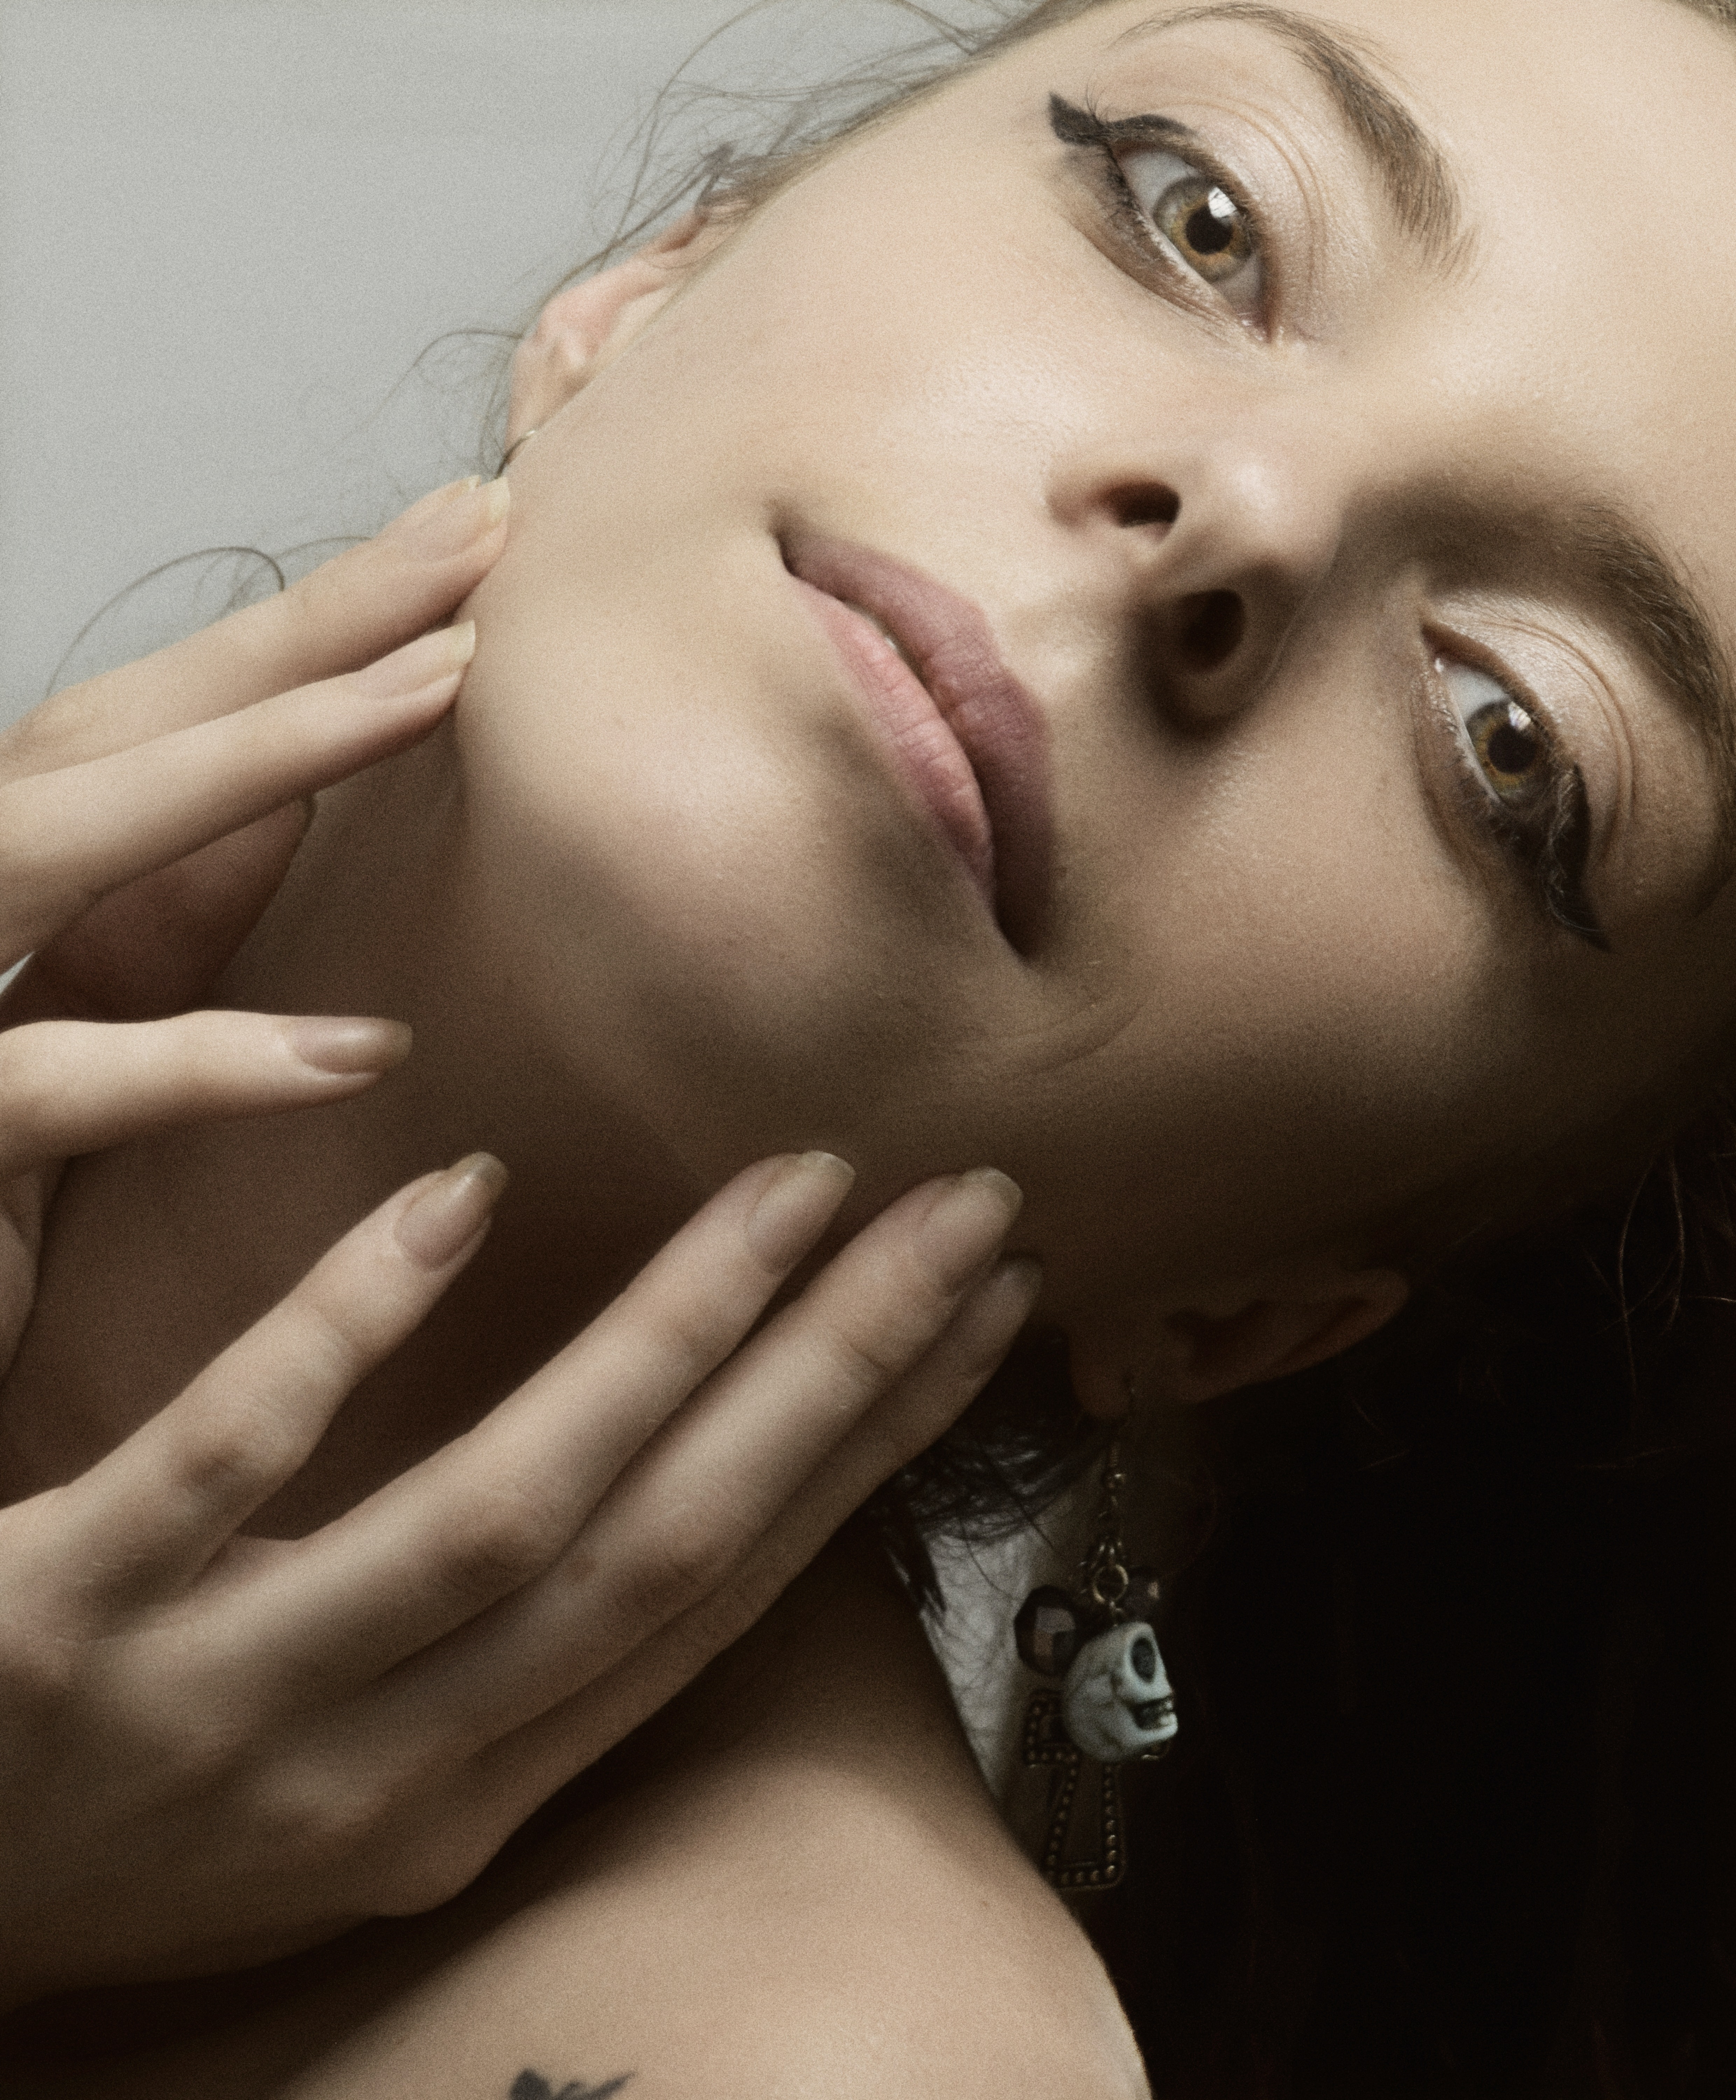
woman, forehead, face, nose, cheek, skin, lip, eye, eyebrow, eyelash, mouth, organ, flash photography, jaw, neck, gesture, iris, happy, cool, black hair, nail, eye liner, long hair, beauty, wrist, chest, selfie, close up, blond, brown hair, thumb, jewellery, elbow, flesh, portrait photography, eye shadow, portrait, abdomen, hair coloring, photo shoot, eyelash extensions, photography, model